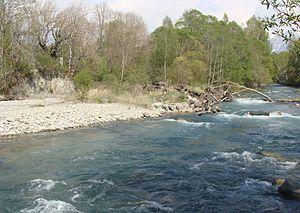
Le Drac au pied de Saint-Julien-en-Champsaur, vu de la rive gauche. On distingue sur la gauche les restes de l'ancrage d'un ancien pont, et au milieu la base d'une pile.
Saint-Julien-en-Champsaur est une commune française située dans le département des Hautes-Alpes, en région Provence-Alpes-Côte d'Azur.